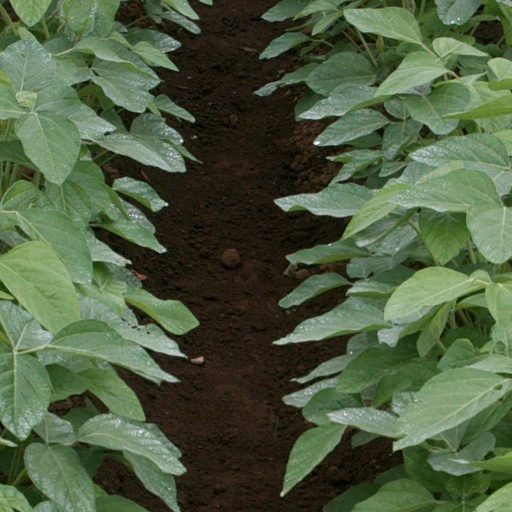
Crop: soybean